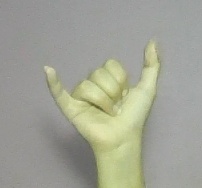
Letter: ya